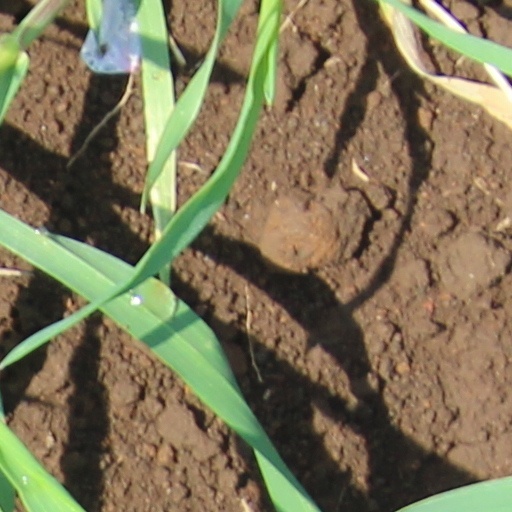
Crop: wheat